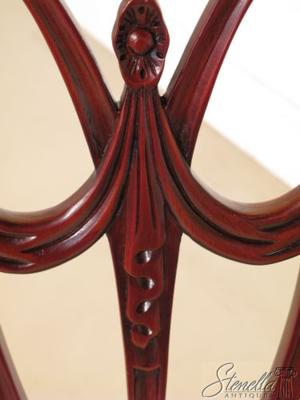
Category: chair